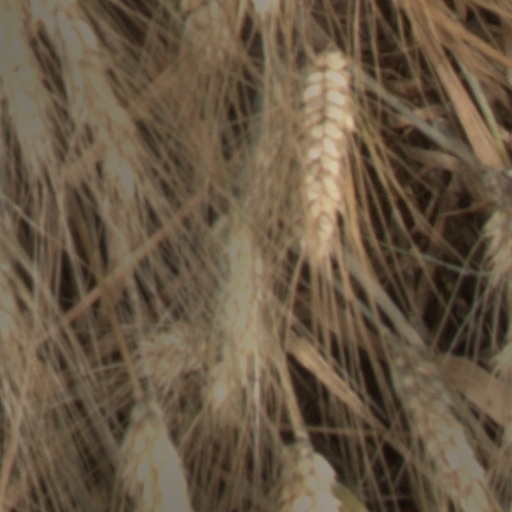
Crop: wheat